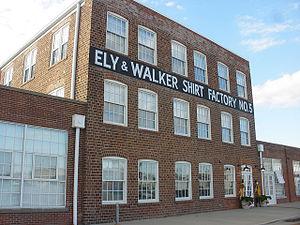
Kennett est une ville du Missouri, dans le comté de Dunklin. Lors du recensement de 2010, sa population s’élevait à 10 932 habitants.